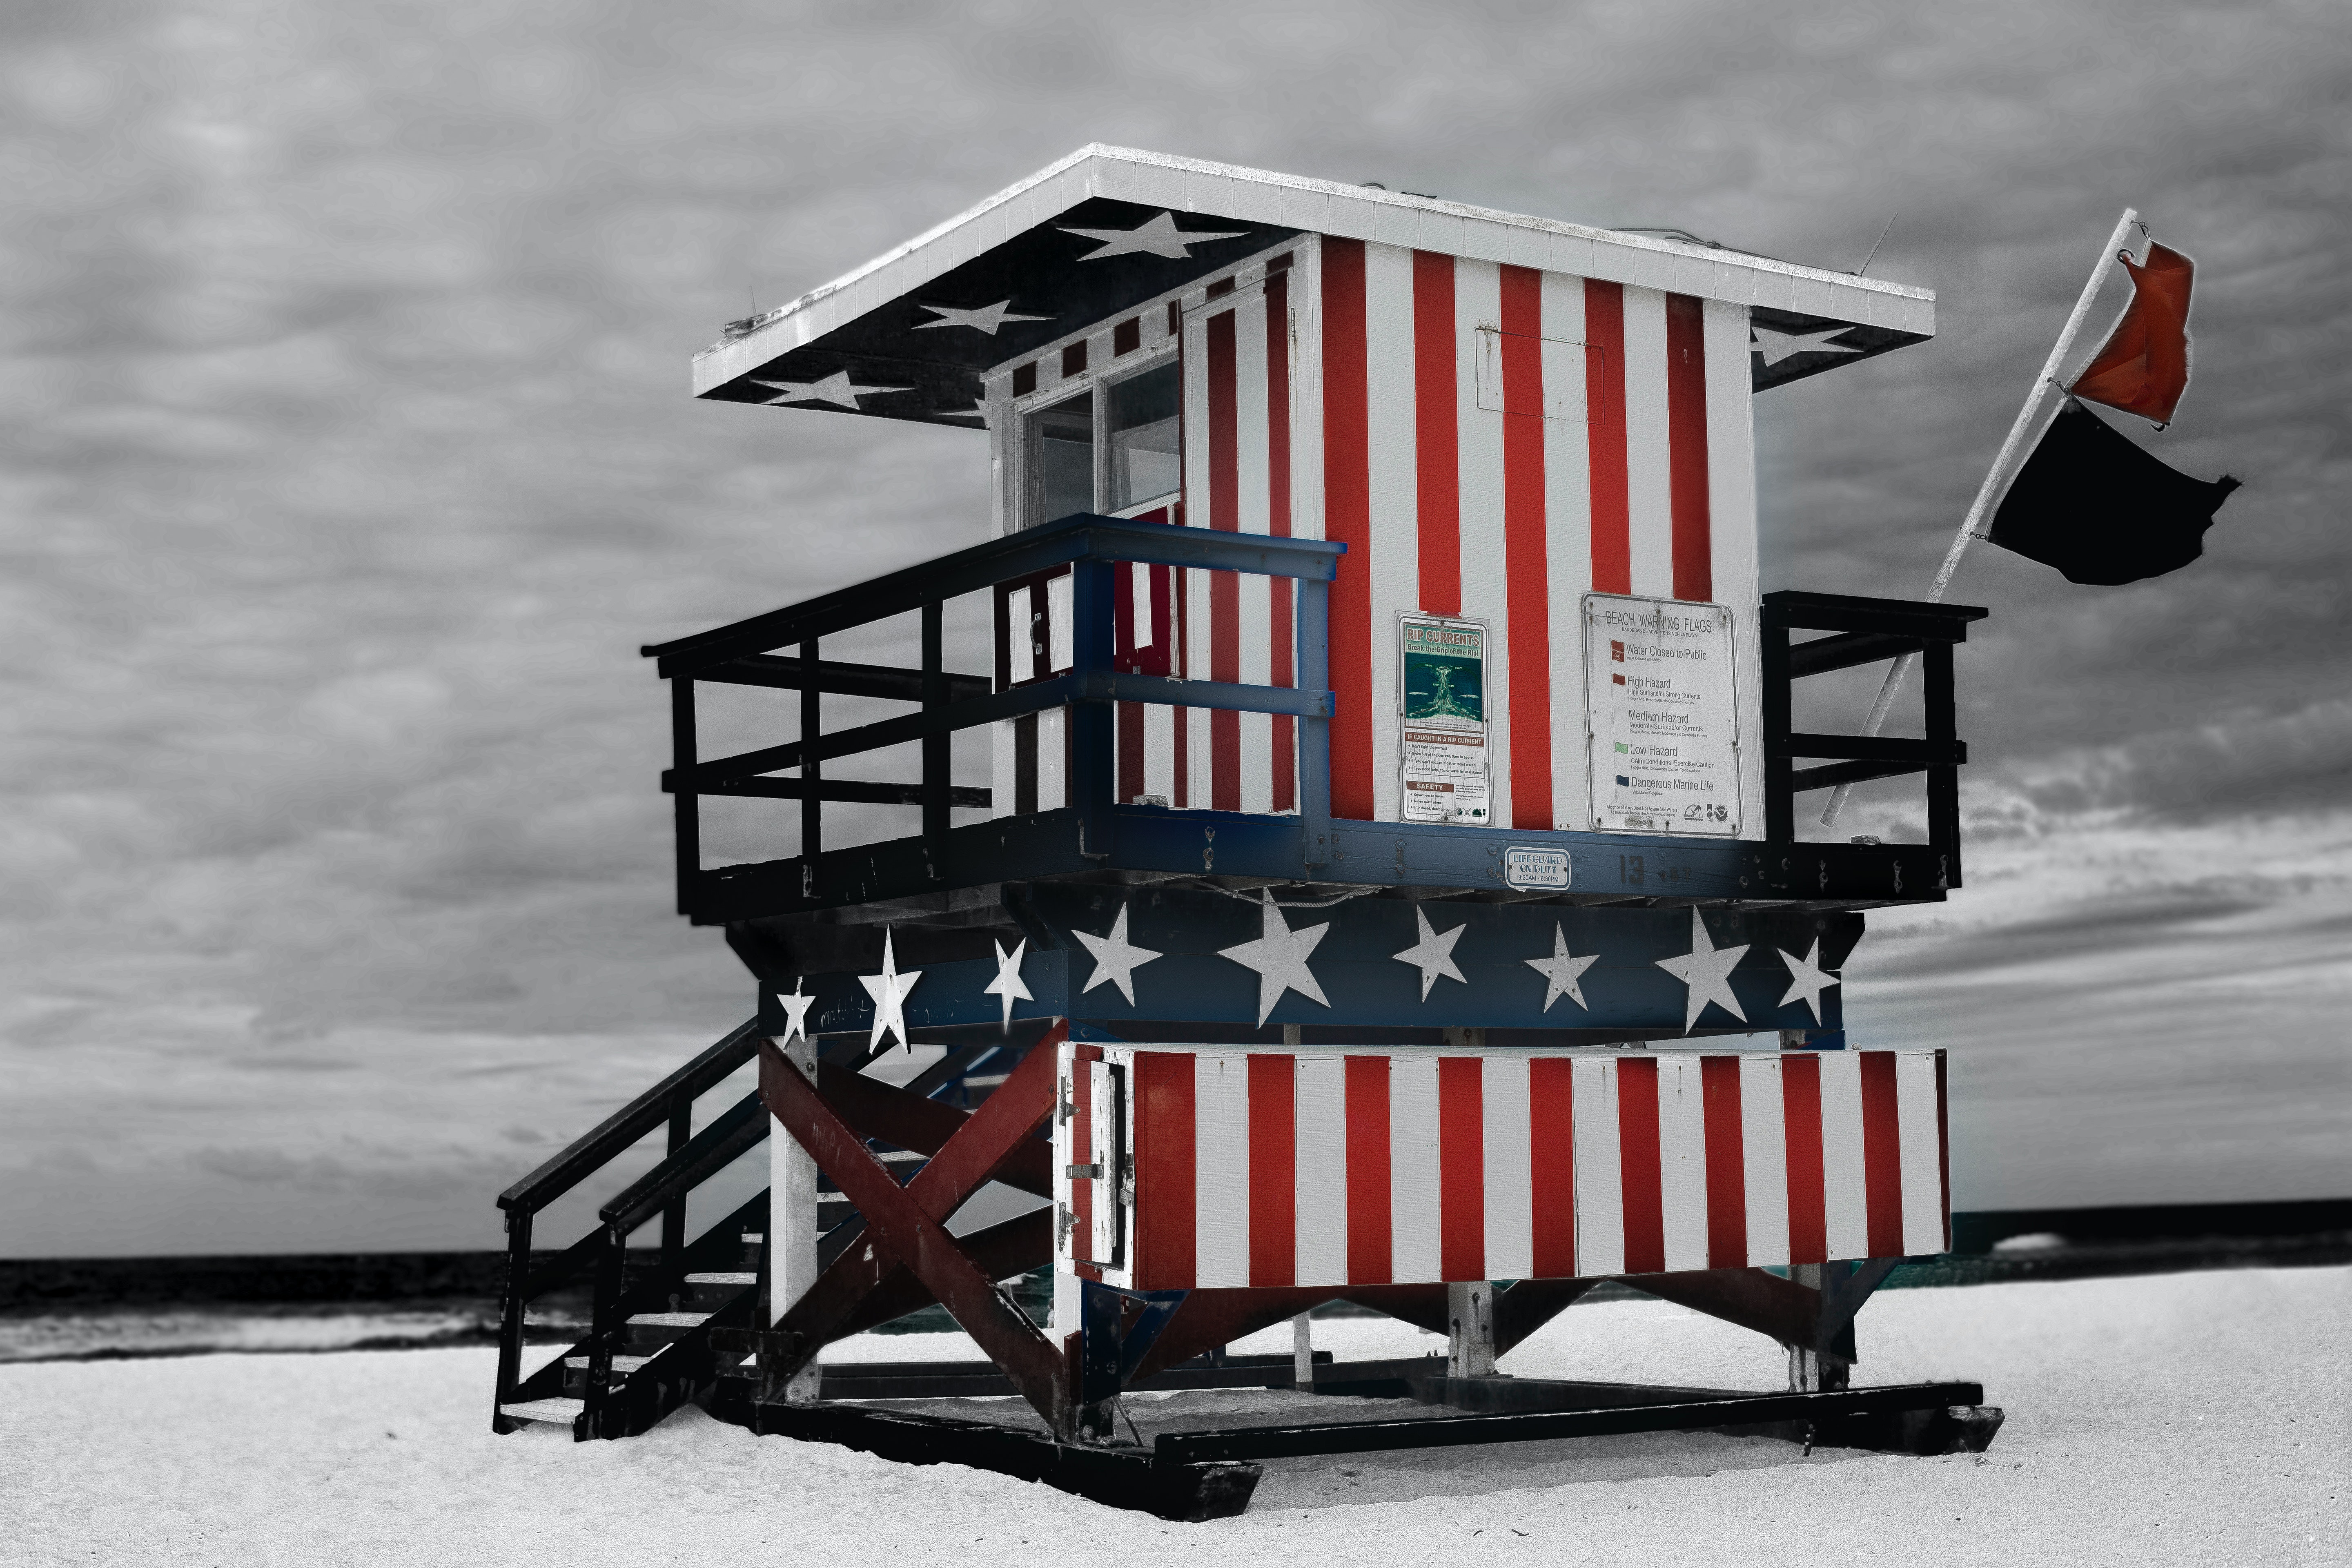
house, cloud, sky, motor vehicle, wood, landscape, wheel, automotive wheel system, outdoor furniture, travel, tree, freezing, beach, leisure, flag, winter, ocean, pier, automotive tire, sea, font, roof, sign, water transportation, tourism, stairs, vacation, ice cap, transport